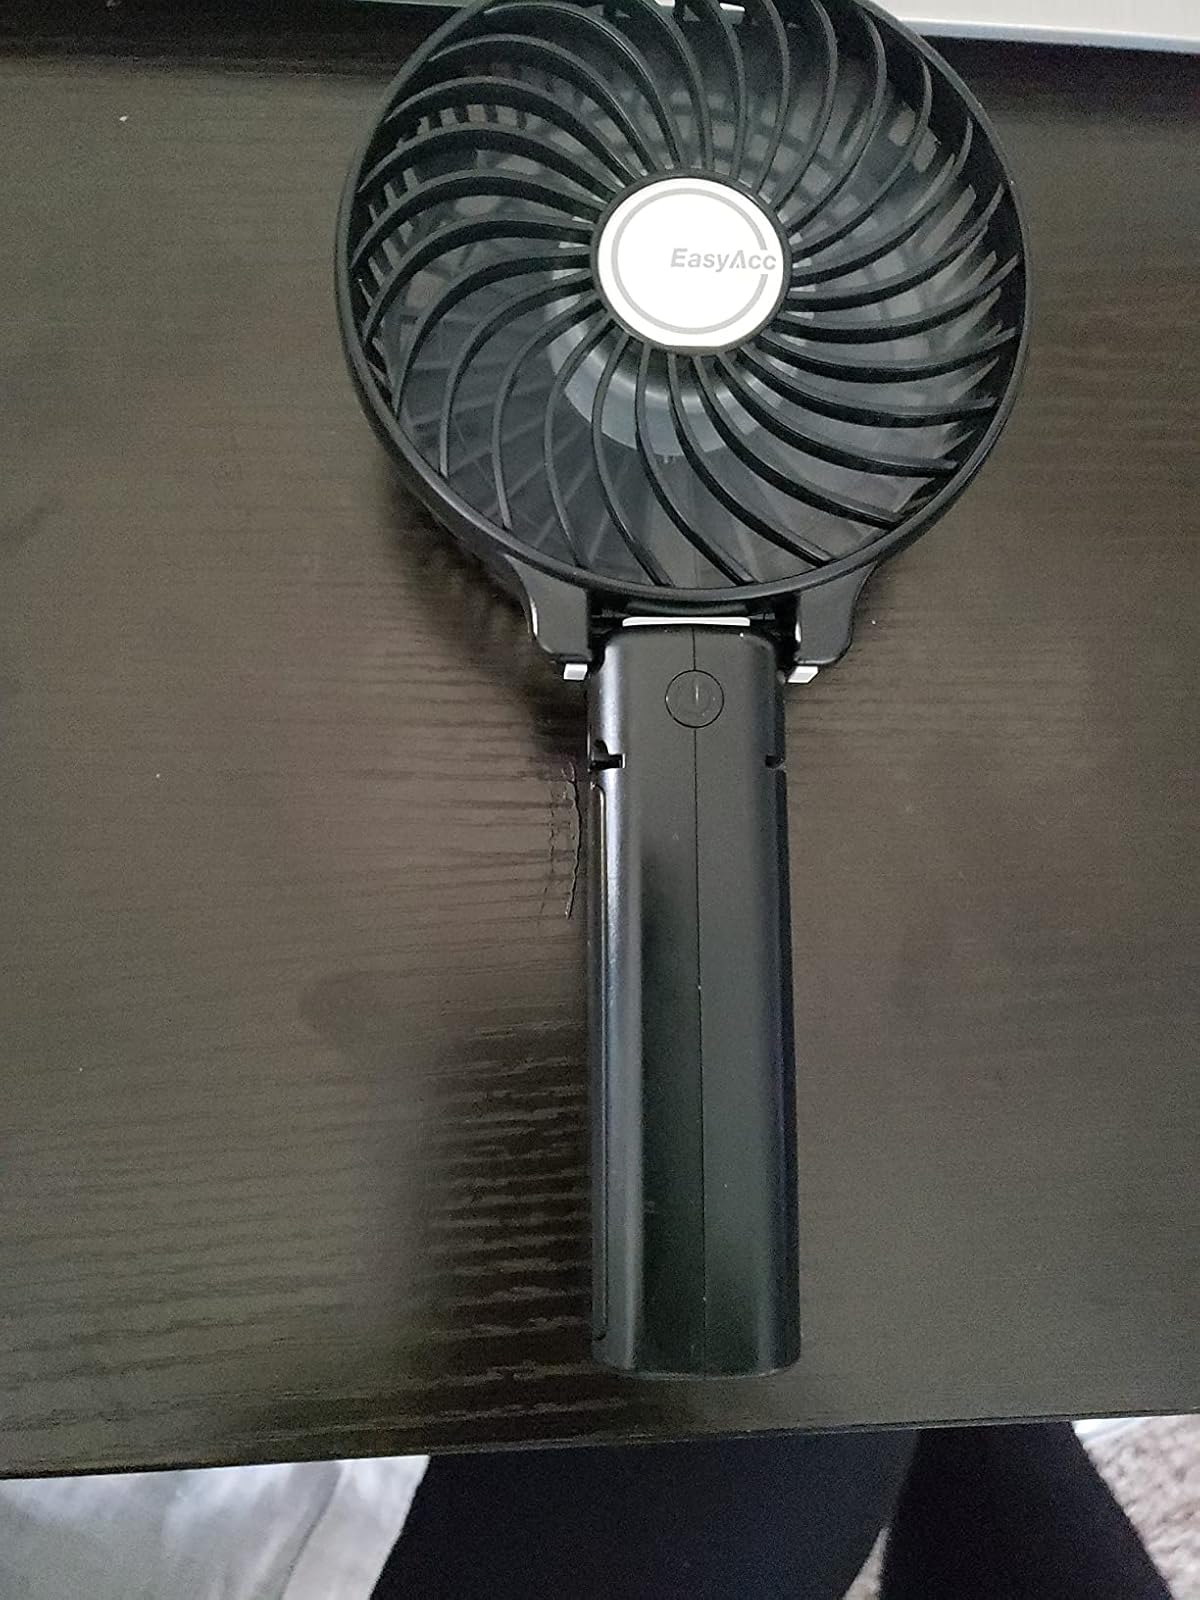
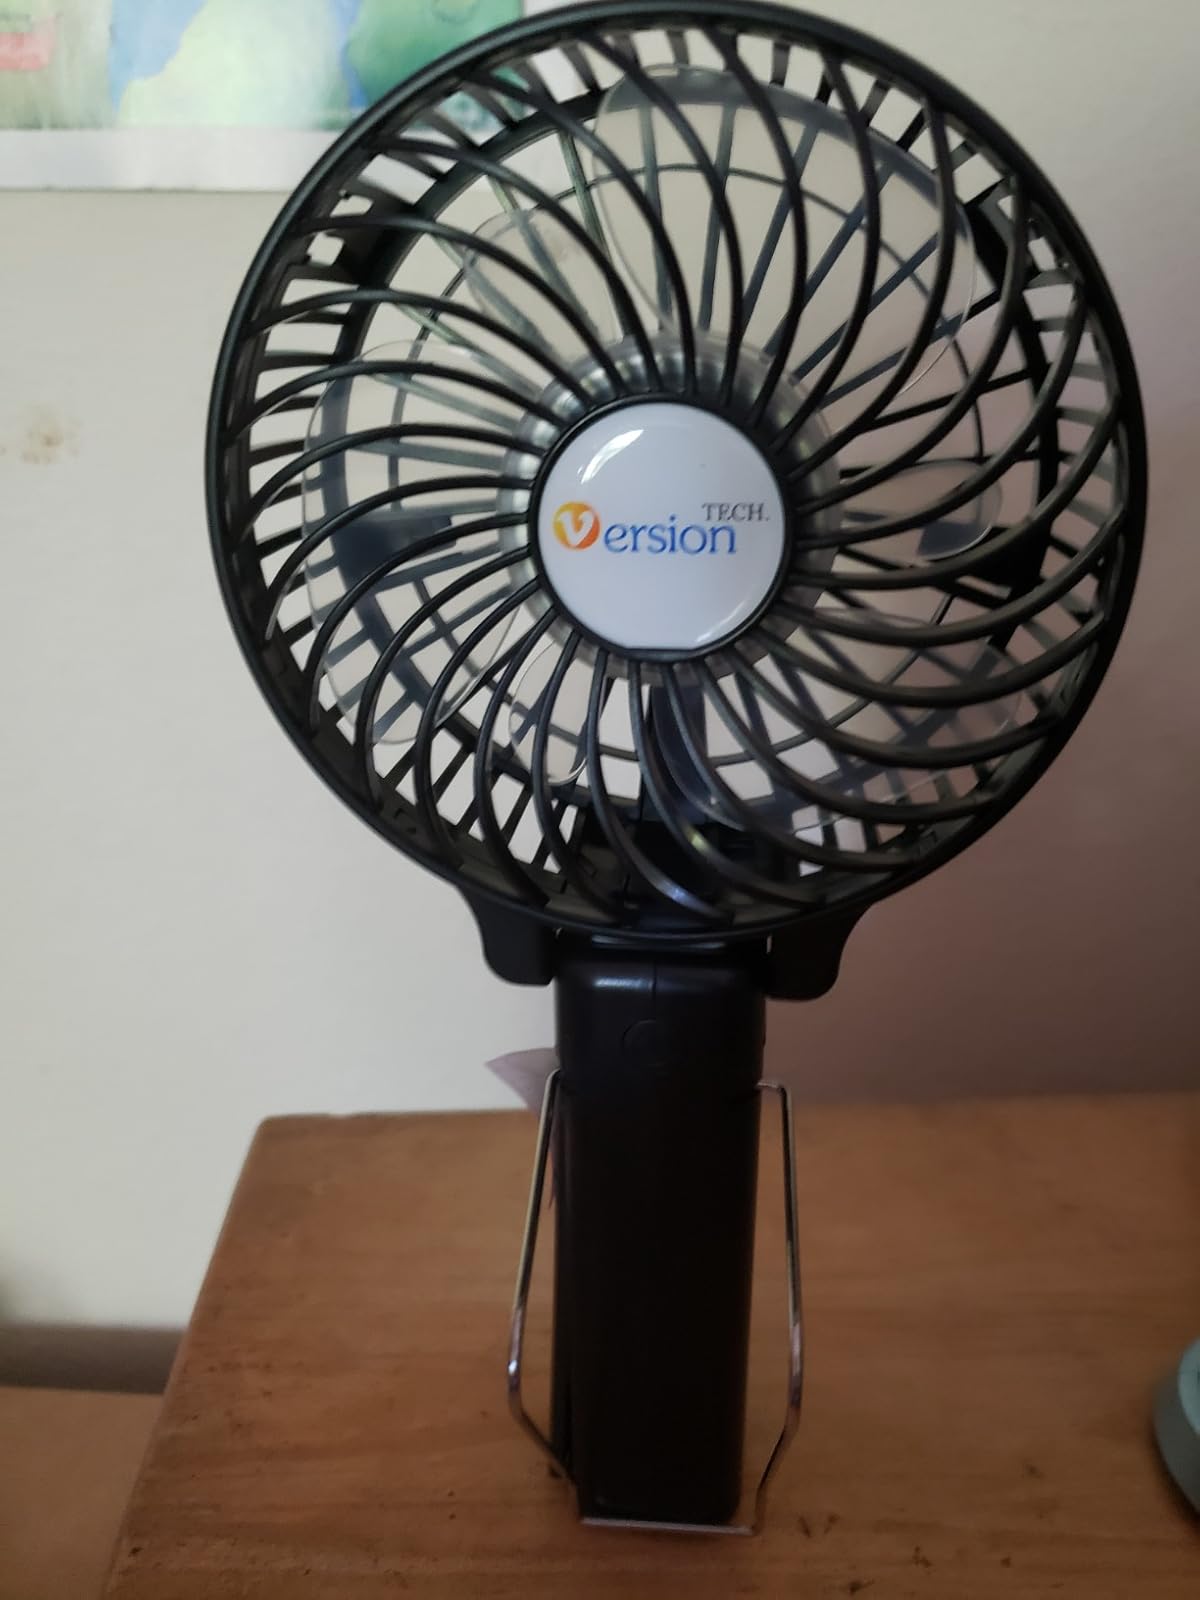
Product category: fan
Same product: no